Ayo Shonaiya

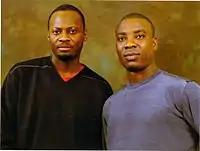
Ayo and Wasiu Ayinde Marshall (K1 De Ultimate) in 1999.

In 1999 while shooting a documentary about K1 De Ultimate and also working as his legal consultant, Shonaiya was invited by the musician to be part of his team full-time. He agreed and signed a contract to become K1 De Ultimate's International Manager and his first job was to promote a Christmas "comeback" concert in London in December of that year. From there he was tasked to co-promote a full UK Tour with Biyi Adepegba of Joyful Noise and subsequently a tour of the United States (and Canada) with a 17 piece band the following year. As international manager, he would eventually tour the world with Kwam 1 and full band 3 times in almost 4 years, recording 5 albums in that period.